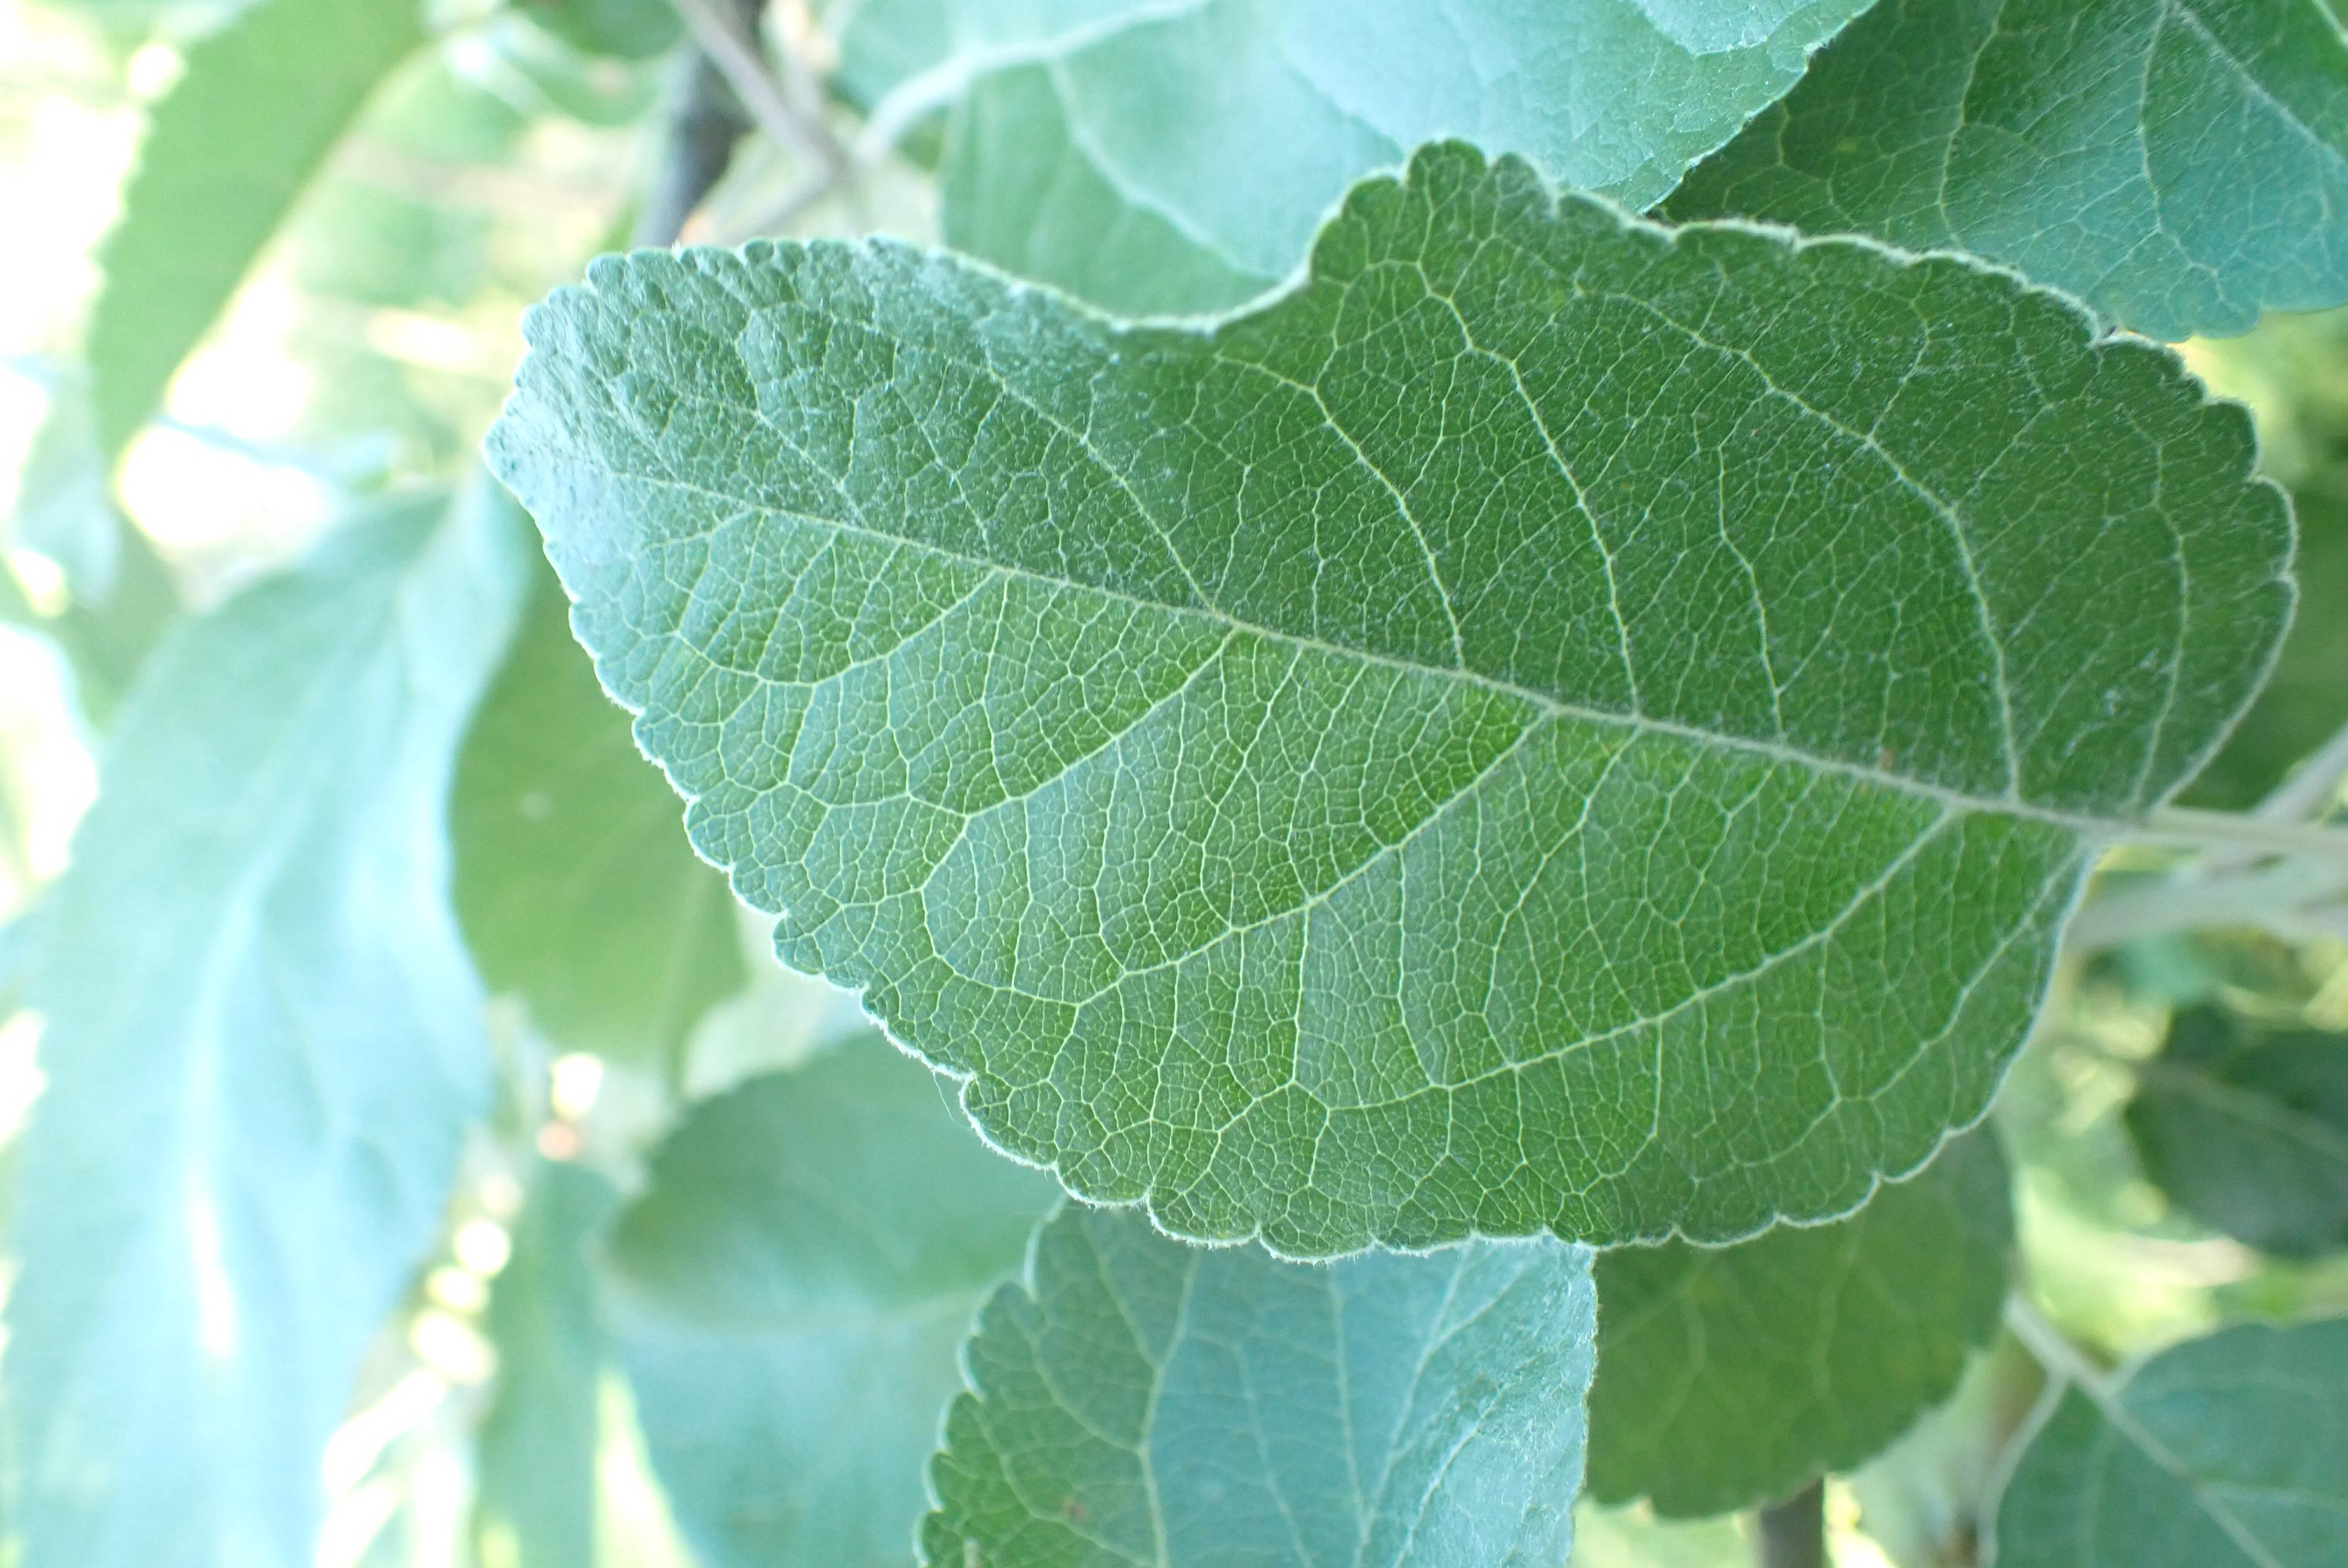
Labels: healthy